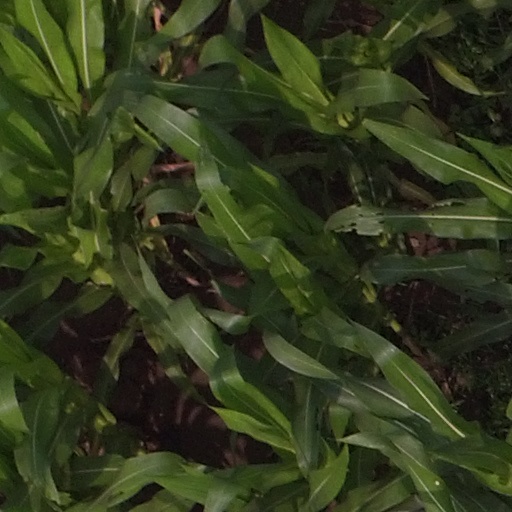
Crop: maize; corn